Unicard

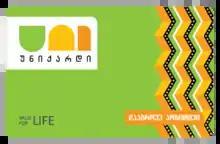
Unicard

UNICARD is a loyalty card scheme run by Universal Card Corporation. It is the most popular loyalty card in Georgia. First UNICARD was issued in 2010; Collection of loyalty points was available in more than 100 partner companies combining more than 500 leading trading points. Since 2016 more than 250 companies joined UNICARD network. Partner companies participating in UNICARD loyalty card program reward their customers every time card holders make a purchase.